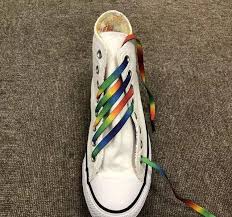
Waste category: shoes